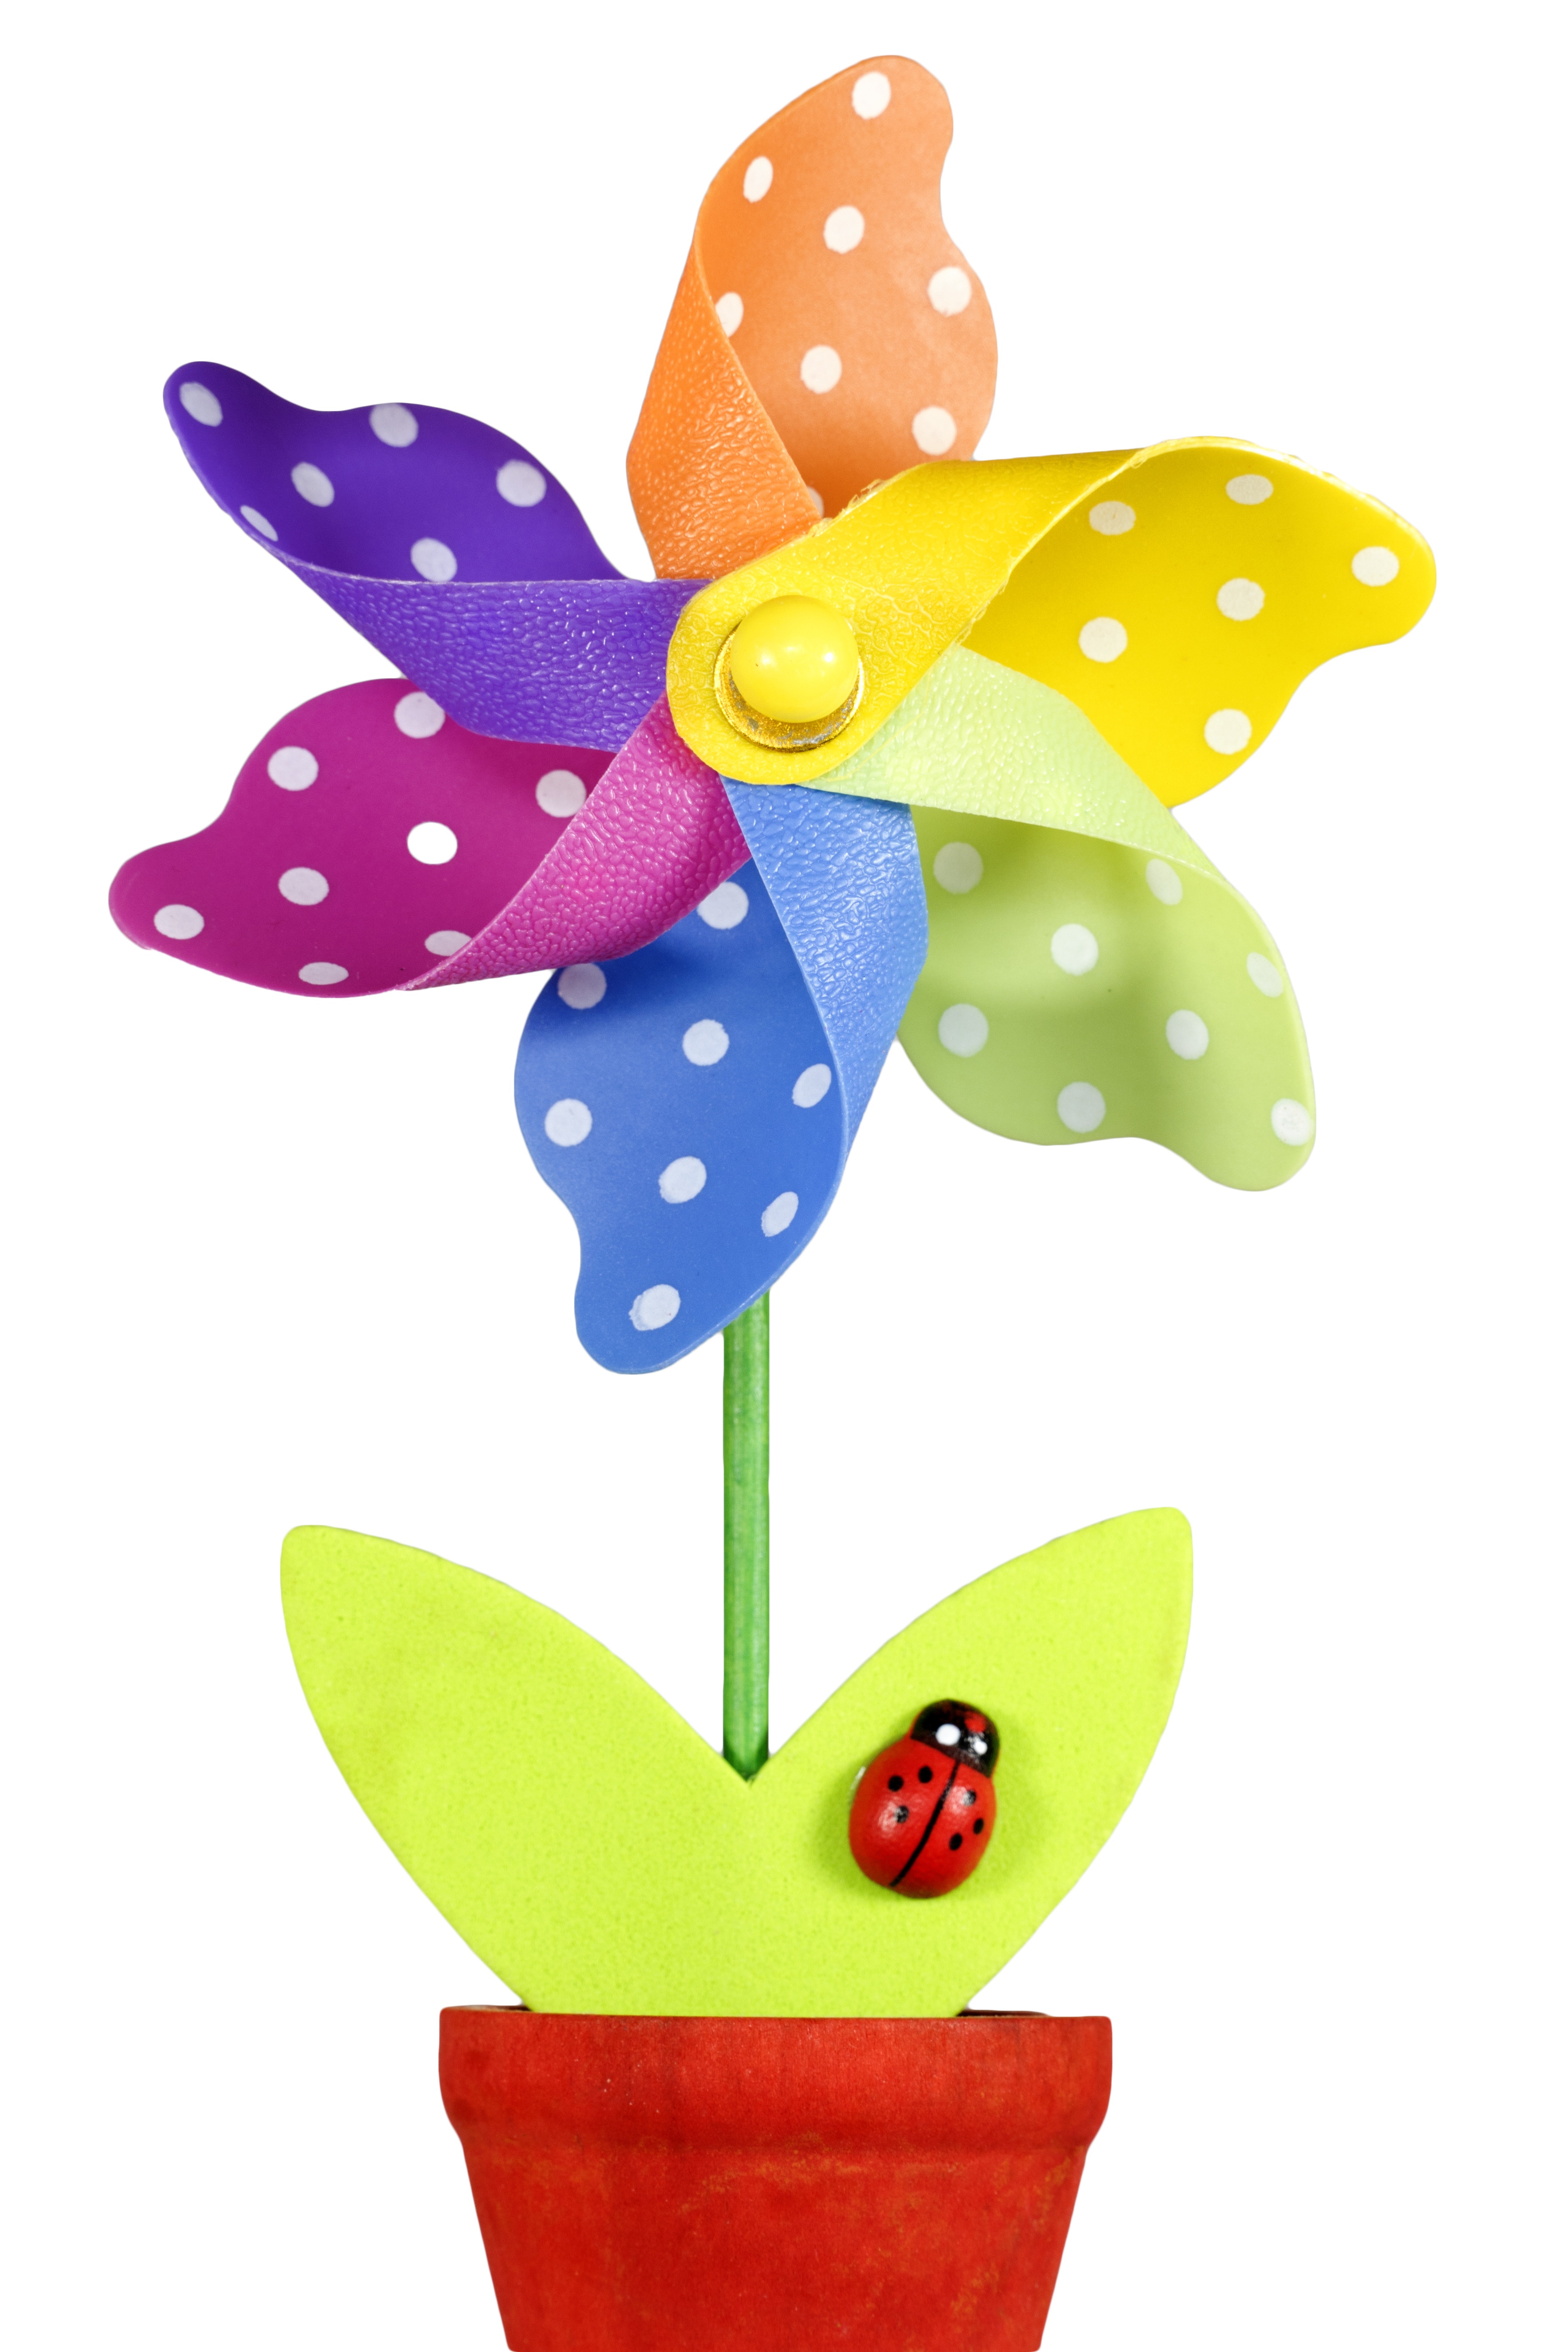
nature, blossom, growth, plant, wood, white, play, leaf, flower, purple, petal, bloom, windmill, isolated, pot, summer, floral, daisy, celebration, decoration, orange, spring, green, red, color, macro, natural, small, fresh, botany, blooming, blue, colorful, yellow, garden, pink, toy, decor, lavender, botanical, ladybird, florist, ornament, product, leaves, fun, background, design, happiness, gardening, vivid, violet, bright, wooden, spots, growing, march, handmade, april, springtime, artificial, easter, decorated, vibrant, fragrant, bold, spotty, flowering plant, land plant